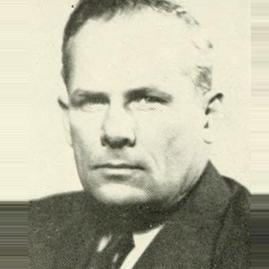
Age: 40